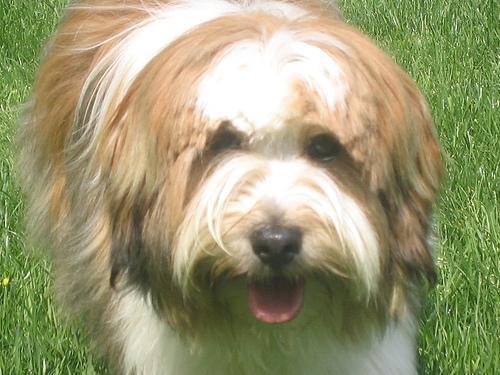
Tibetan_terrier